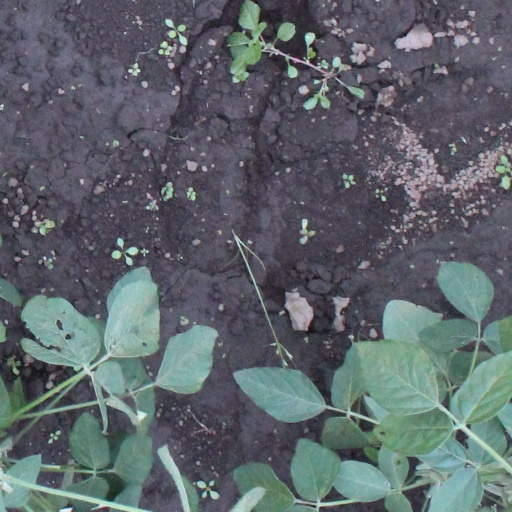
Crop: soybean